CMoy

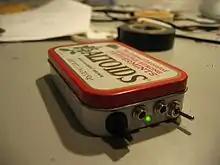
Common CMoy in Altoids tin

A CMoy is a pocket headphone amplifier originally designed by Pow Chu Moy.